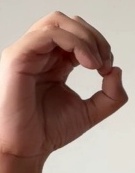
ASL sign: O